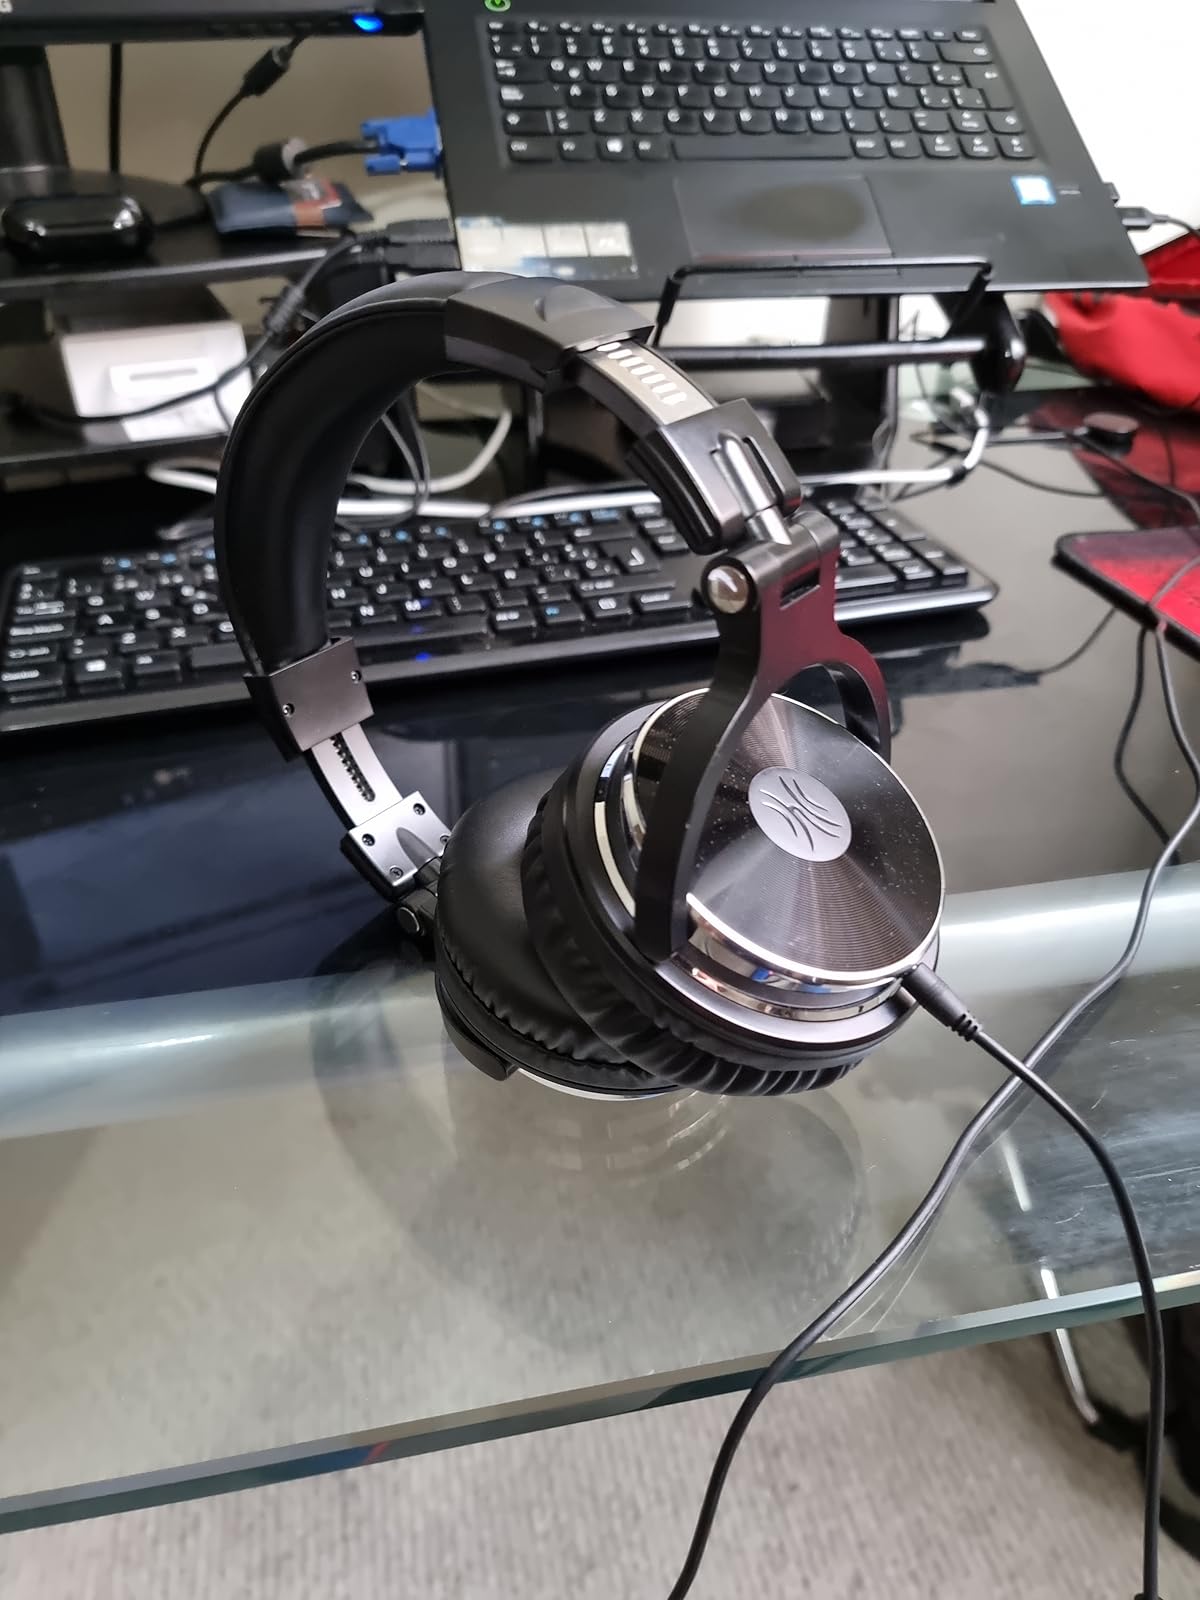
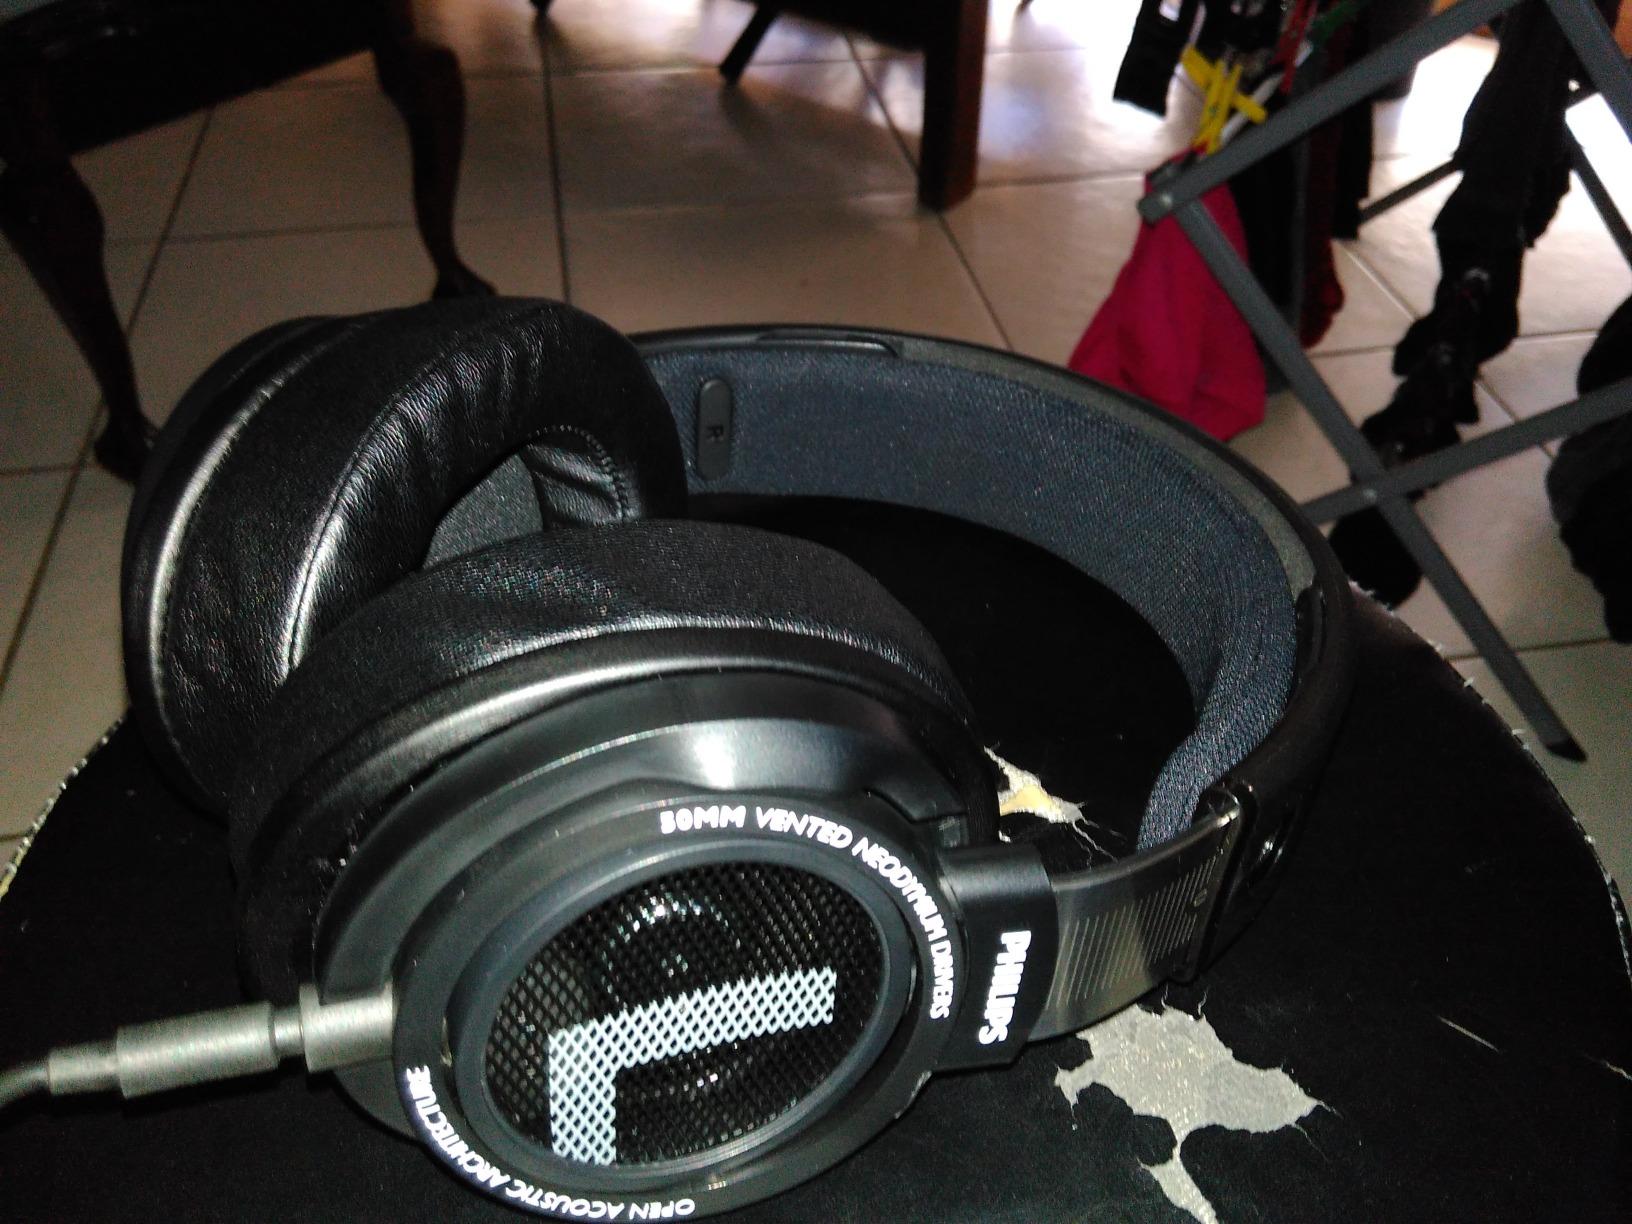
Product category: headphones
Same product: no